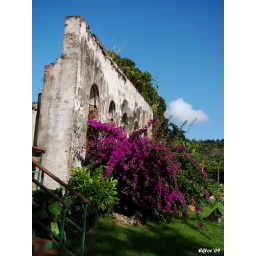
Ruins that once were a majestic house owned by the central's major. Only two walls remain standing today.